Beatriz Haddad Maia

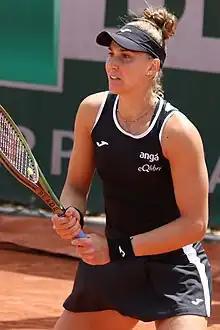
Haddad Maia at the 2022 French Open

Haddad Maia played doubles at Melbourne with Anna Danilina, and they reached the final, making Haddad only the third Brazilian woman in a final of a Grand Slam tournament, after Maria Bueno and Cláudia Monteiro. Haddad Maia rose to No. 40 in the WTA doubles rankings.